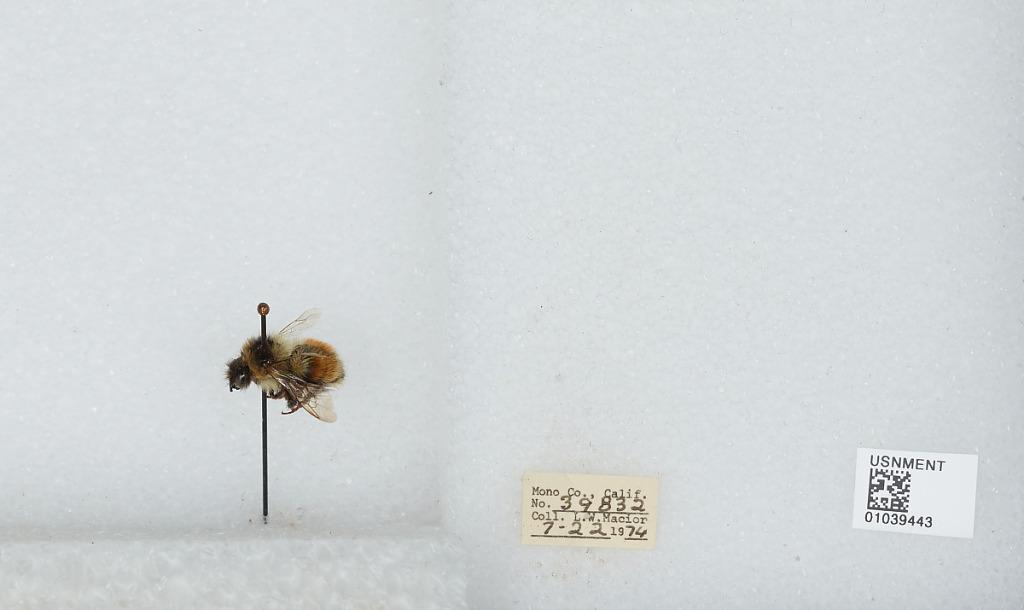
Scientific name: Bombus (Cullumanobombus) rufocinctus Cresson
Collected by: L. Macior
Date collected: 1974-7-22
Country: United States
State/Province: California
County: Mono
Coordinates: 37.92, -118.87